Bengal Legislative Assembly

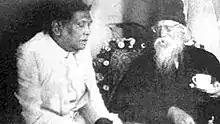
A. K. Fazlul Huq, the 1st Prime Minister of Bengal, with Bengali Nobel laureate Rabindranath Tagore

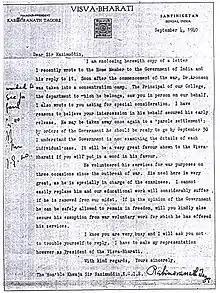
Tagore's letter to Prime Minister Nazimuddin regarding the release of a Jewish lecturer who had been detained by the British government

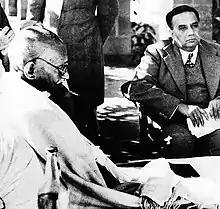
Mahatma Gandhi with the 3rd and last Prime Minister Huseyn Shaheed Suhrawardy

The assembly was the culmination of legislative development in Bengal which started in 1861 with the Bengal Legislative Council. The Government of India Act 1935 made the council the upper chamber, while the 250-seat legislative assembly was formed as the elected lower chamber. The act did not grant universal suffrage, instead in line with the Communal Award, it created separate electorates as the basis of electing the assembly. The first elections took place in 1937. The Congress party emerged as the single largest party but refused to form a government due to its policy of boycotting legislatures. The Krishak Praja Party and Bengal Provincial Muslim League, supported by several independent legislators, formed the first government. A. K. Fazlul Huq became the first prime minister. Huq supported the League's Lahore Resolution in 1940, which called on the imperial government to include the eastern zone of British India in a future sovereign homeland for Muslims. The text of the resolution initially seemed to support the notion of an independent state in Bengal and Assam. The Krishak Praja Party implemented measures to curtail the influence of the landed gentry. Prime Minister Huq used both legal and administrative measures to relieve the debts of peasants and farmers. According to the historian Ayesha Jalal, the Bengali Muslim population was keen for a Bengali-Assamese sovereign state and an end to the permanent settlement.